History of the Paraguay national football team

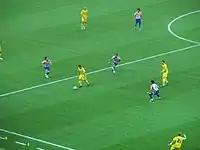
Paraguay against Sweden at the 2006 FIFA World Cup

Paraguay were drawn into Group B alongside England, Sweden and Trinidad and Tobago. Paraguay faced England in their opening group stage match on 10 June in Frankfurt. After just three minutes, David Beckham had taken a long-distance free kick which landed in England's 18-yard box and the ball was eventually headed into England's goal after coming off of Carlos Gamarra, who became one of four players to register an own goal at the tournament. Just moments later, goalkeeper Justo Villar was replaced by Aldo Bobadilla in the 8th minute after damaging his leg attempting a sliding clearance. Villar left the field in tears and was subsequently sidelined for the rest of the tournament. Paraguay had started with Roque Santa Cruz and Nelson Valdez up front and also maintained a strong midfield with Carlos Bonet, Cristian Riveros, Carlos Humberto Paredes and Roberto Acuña, however, England managed to hold onto their 1–0 lead to earn a victory. With Sweden and Trinidad and Tobago having drawn, Paraguay was required to gain at least one point in their next fixture in order to avoid elimination. They then faced Sweden on 15 June in Berlin in a match which was ultimately decided in the 89th minute when Freddie Ljungberg headed past Aldo Bobadilla, effectively eliminated Paraguay after just two group stage matches without the Albirroja scoring a single goal. Paraguay's only compensation came in their third and last group stage fixture on against Trinidad and Tobago on 20 June. After Brent Sancho had netted an own goal and given Paraguay the lead by half-time, Nelson Cuevas was substituted onto the field in the 66th minute for Nelson Valdez and, with a one-two touch with Roque Santa Cruz, Cuevas was able to score in the 86th minute in Paraguay's 2–0 victory. Paraguay finished in third place of their respective group with three points and a two-two For-and-Against goal difference. Paraguay's group stage elimination made them the only South American national team which did not advance beyond the first round, with Argentina, Brazil and Ecuador making it to the round of 16 stage of the competition. Upon the conclusion of Paraguay's 2006 FIFA World Cup campaign, Aníbal Ruiz resigned as head coach and Raúl Vicente Amarilla was assigned as the interim coach, and Carlos Gamarra, who had participated in his tenth major competition for Paraguay, retired from international football.